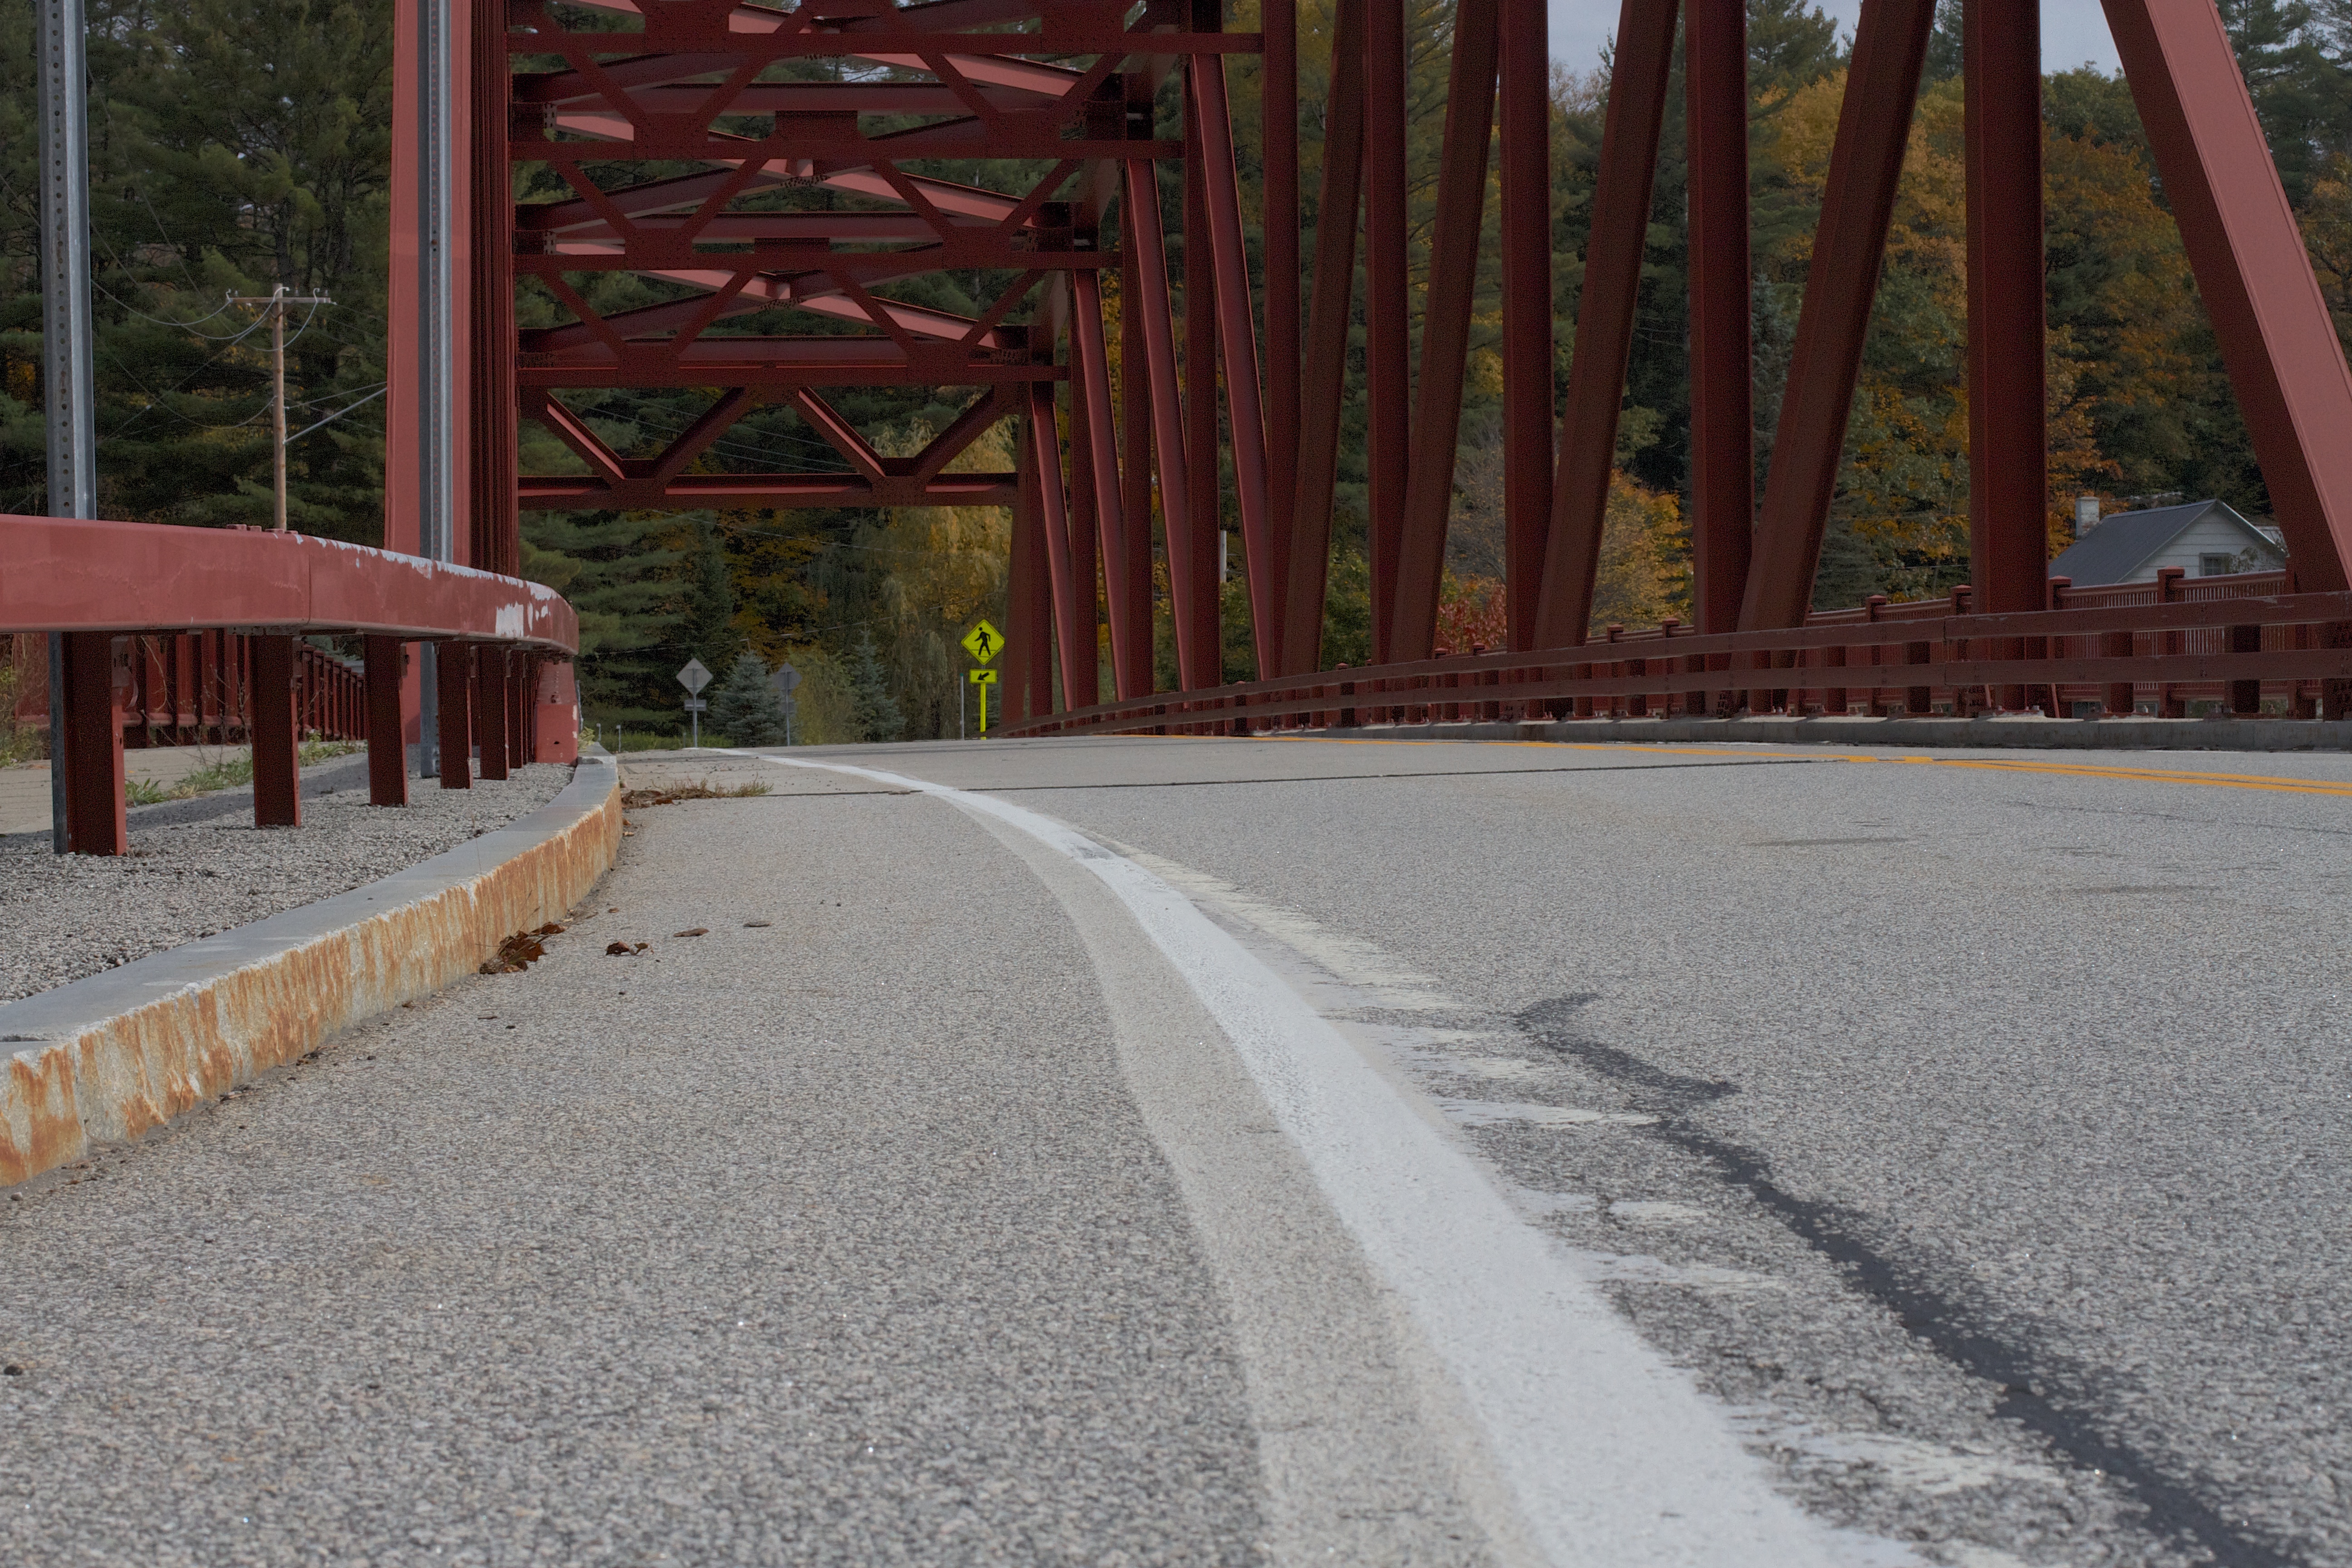
sidewalk, wall, walkway, lane, bellyontheroad, road surface, outdoor structure